The Amazing Race Vietnam 2013

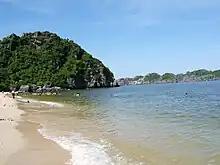
Monkey Island in Cát Bà served as the season's 10th Pit Stop.

In this leg's first Roadblock, one team member had to properly complete a flight simulation training exercise to receive their next clue.